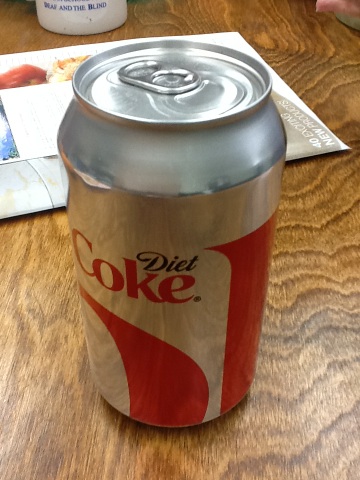Question: What kind of pop is this?
Answer: diet coke